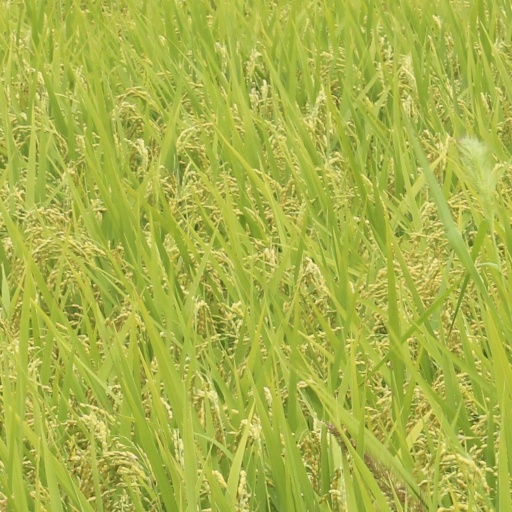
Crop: rice